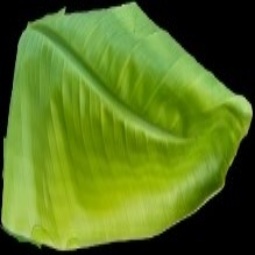
Label: Sulphur